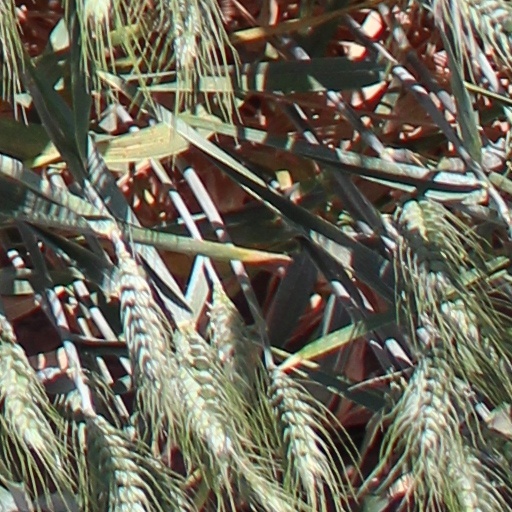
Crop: wheat